Lawrence Library

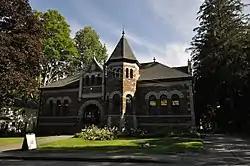

The Lawrence Library is the public library of Fairfield, Maine. It is located at 33 Lawrence Avenue, in an architecturally distinguished Romanesque Revival building designed by William R. Miller and completed in 1901. The building was listed on the National Register of Historic Places in 1974.